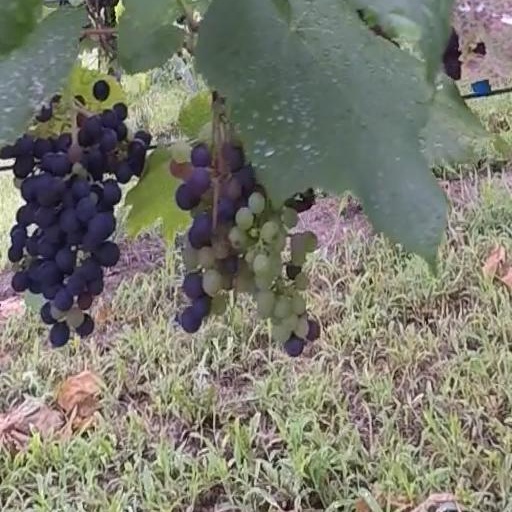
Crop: grape